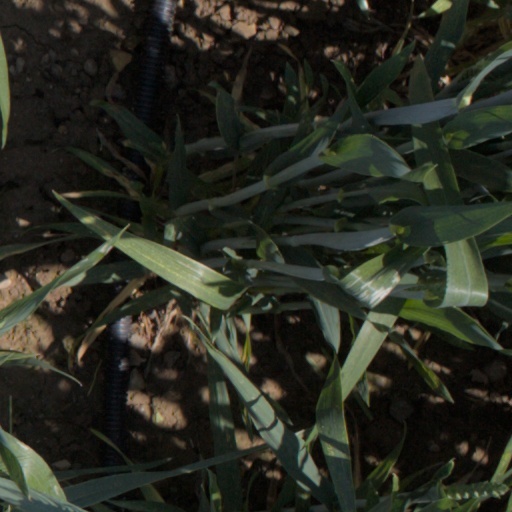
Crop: wheat